Canal Once

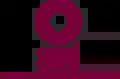
Logo used from 2013 to 2019.

On January 23, 2019, President Andrés Manuel López Obrador nominated senator José Antonio Álvarez Lima to serve as the new director of Canal Once. marking his return to public media after 28 years away. Álvarez was installed in that position in March. He announced his resignation in late October 2020, in order to fill the Senate vacancy in his seat that resulted from the death of alternate senator Joel Molina Ramírez. If Álvarez Lima had opted to remain at Canal Once, the vacancy would have triggered a special election for the seat. He was replaced by 25-year-old Carlos Brito Lavalle, the youngest director in the station's history, who had previously helped coordinate the Aprende en Casa program and held other posts.